ScummVM

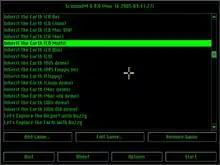
GUI of ScummVM 0.8.0 with the "Classic (builtin)" skin

Various games by Humongous Entertainment use the SCUMM engine, and are therefore playable with ScummVM: